Sannomiya Station (JR West)

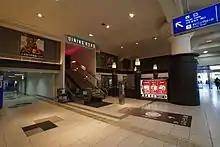
Restaurant Area "Dining Road" - In front of the Central Ticket Gate

On the first day of fiscal year 2005, 115,115 people boarded trains at Sannomiya Station, ranking fourth among JR West stations.